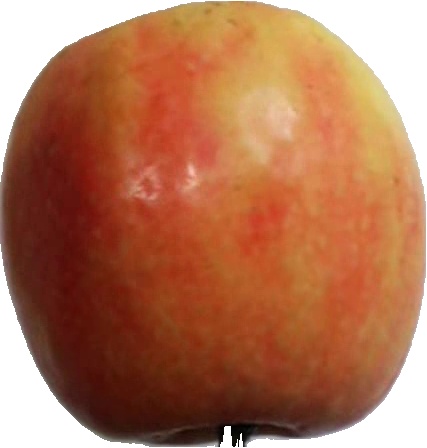
Label: apple_pink_lady_1